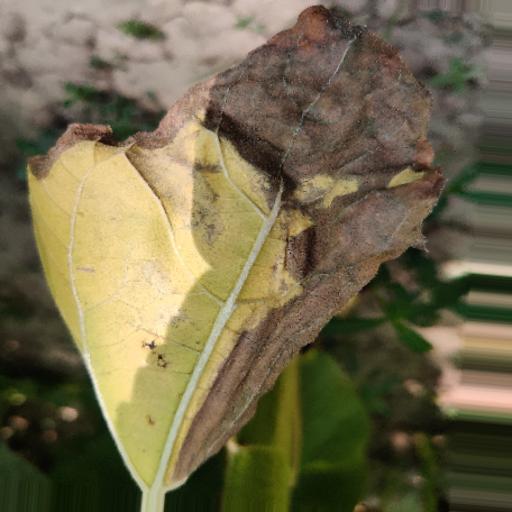
Label: Leaf_scars